Kevin Hagen

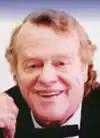

Kevin Hagen (April 3, 1928 – July 9, 2005) was an American actor best known for his role as Dr. Hiram Baker on NBC's TV series "Little House on the Prairie."